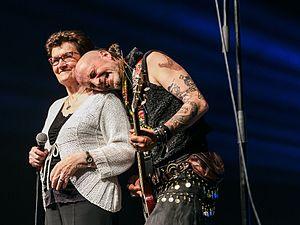
Les Ramoneurs de menhirs et la chanteuse Louise Ebrel en fest-noz au parc des expos de Penvillers à Quimper à l'occasion des 50 ans de la confédération des cercles War'l Leur le 29 avril 2017.
Les Ramoneurs de menhirs est un groupe de punk celtique français, originaire de Bretagne. Formé en 2006, il est constitué du couple de sonneurs Éric Gorce à la bombarde et Richard Bévillon au biniou, de Gwénaël Kere au chant et de Loran à la guitare électrique. La distorsion saturée de la guitare se mêle aux timbres aigus des instruments traditionnels et la boite à rythme accompagne le rythme intense et répétitif de la danse bretonne.